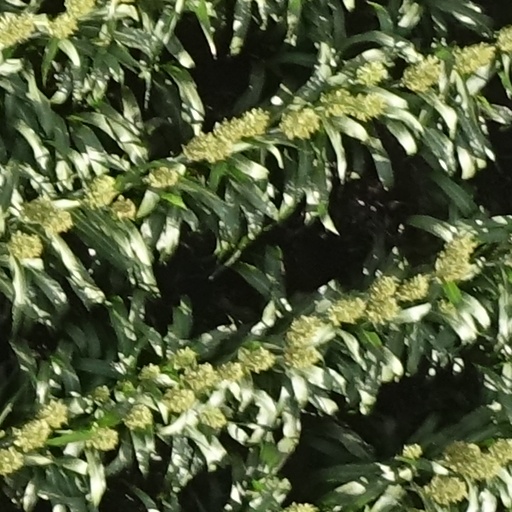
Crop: sorghum